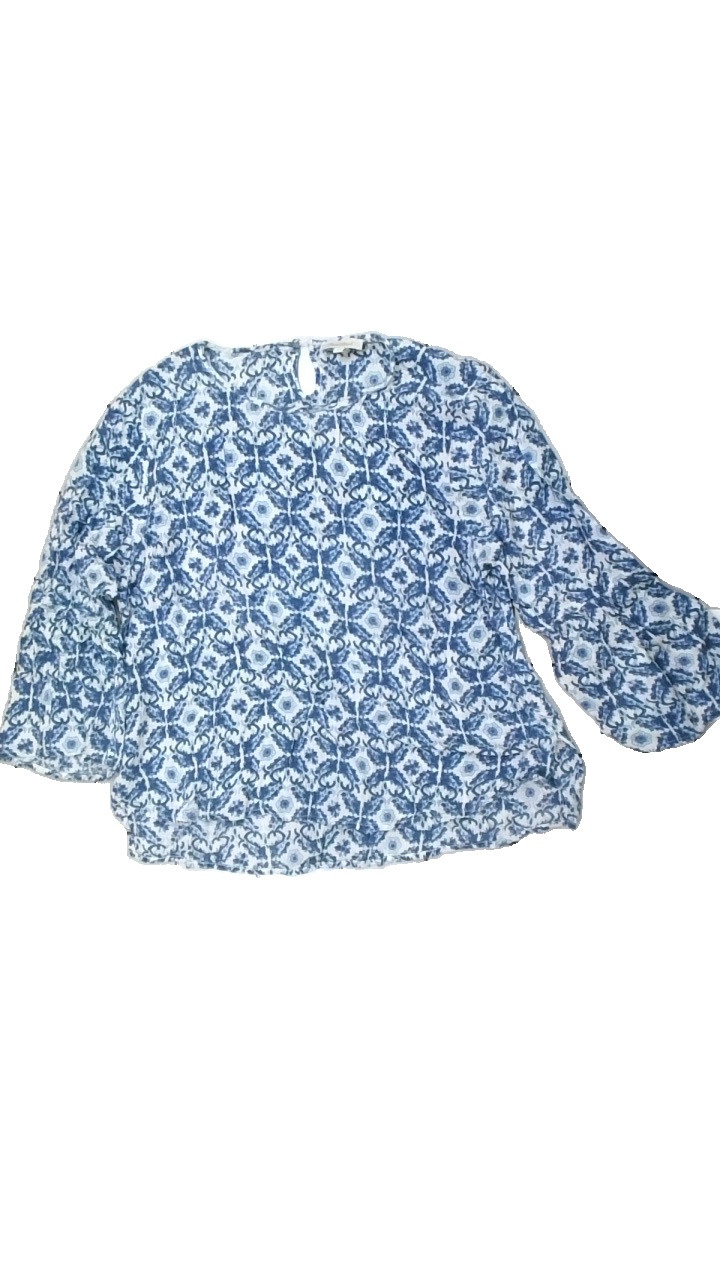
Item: Blouse (Ladies)
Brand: Rosebud
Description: blommig blus med hål i armhåla
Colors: Blue, White
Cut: Regular
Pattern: Floral print
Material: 100% viscose
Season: All
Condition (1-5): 3
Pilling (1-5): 5
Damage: hål armhåla
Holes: Major
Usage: Export
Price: <50